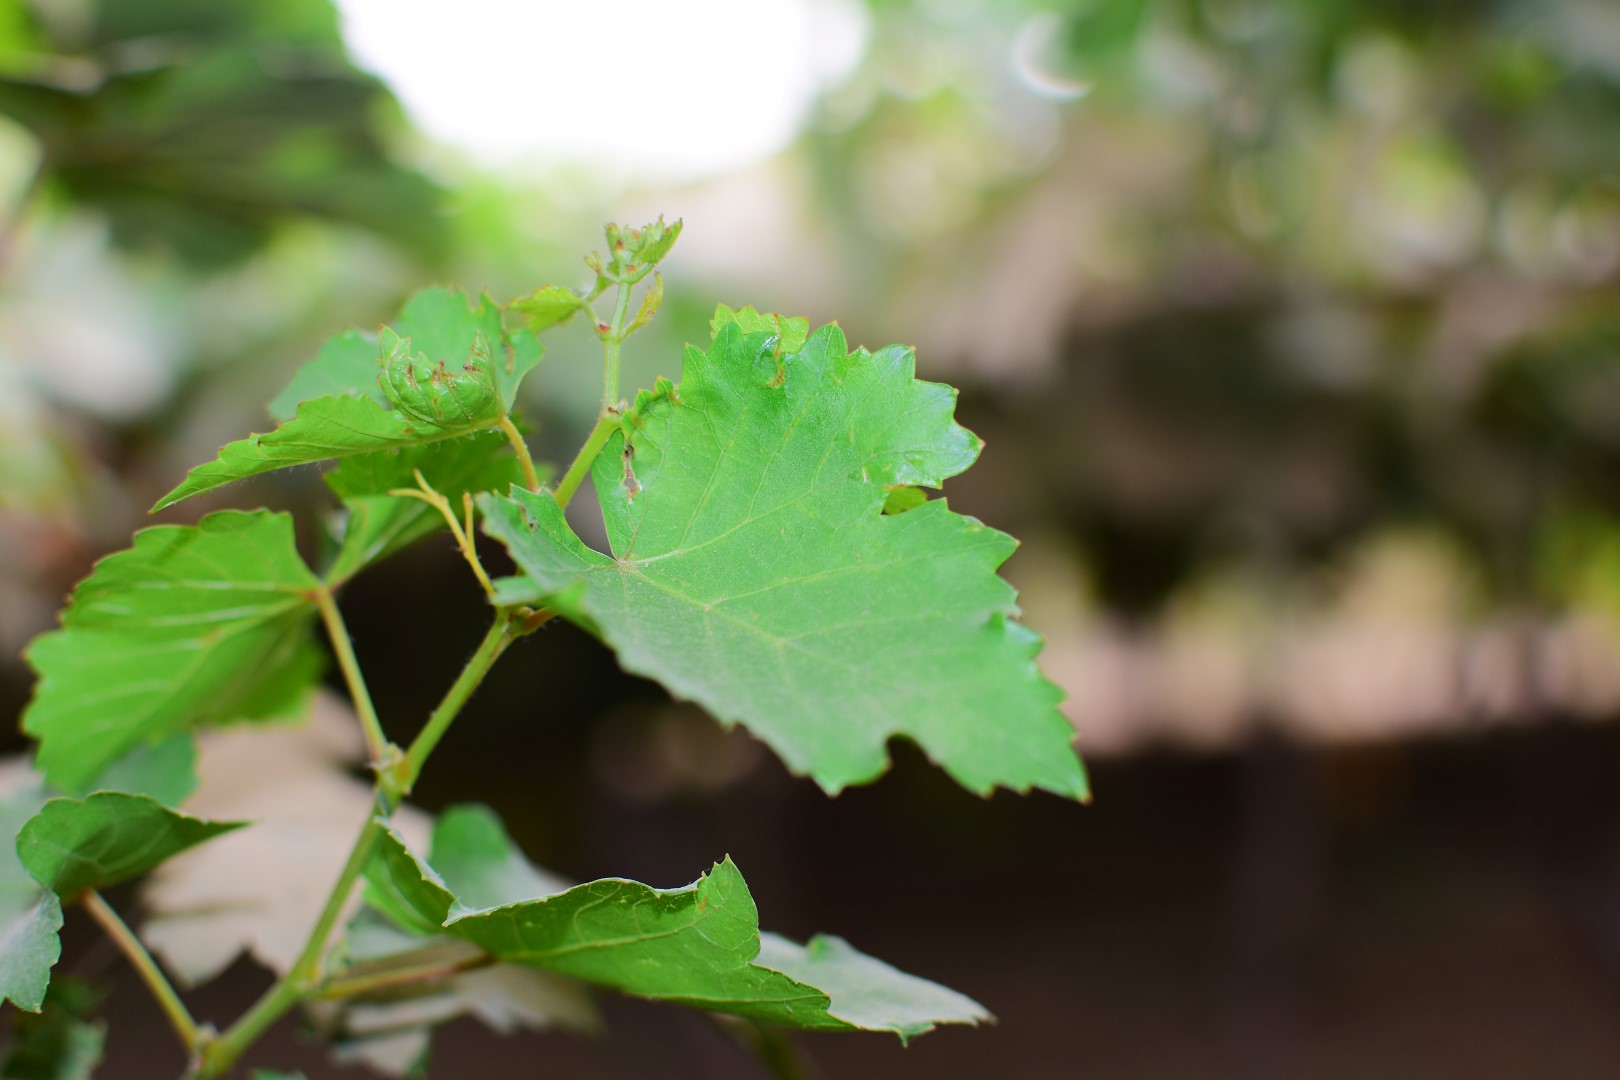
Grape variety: Kamali